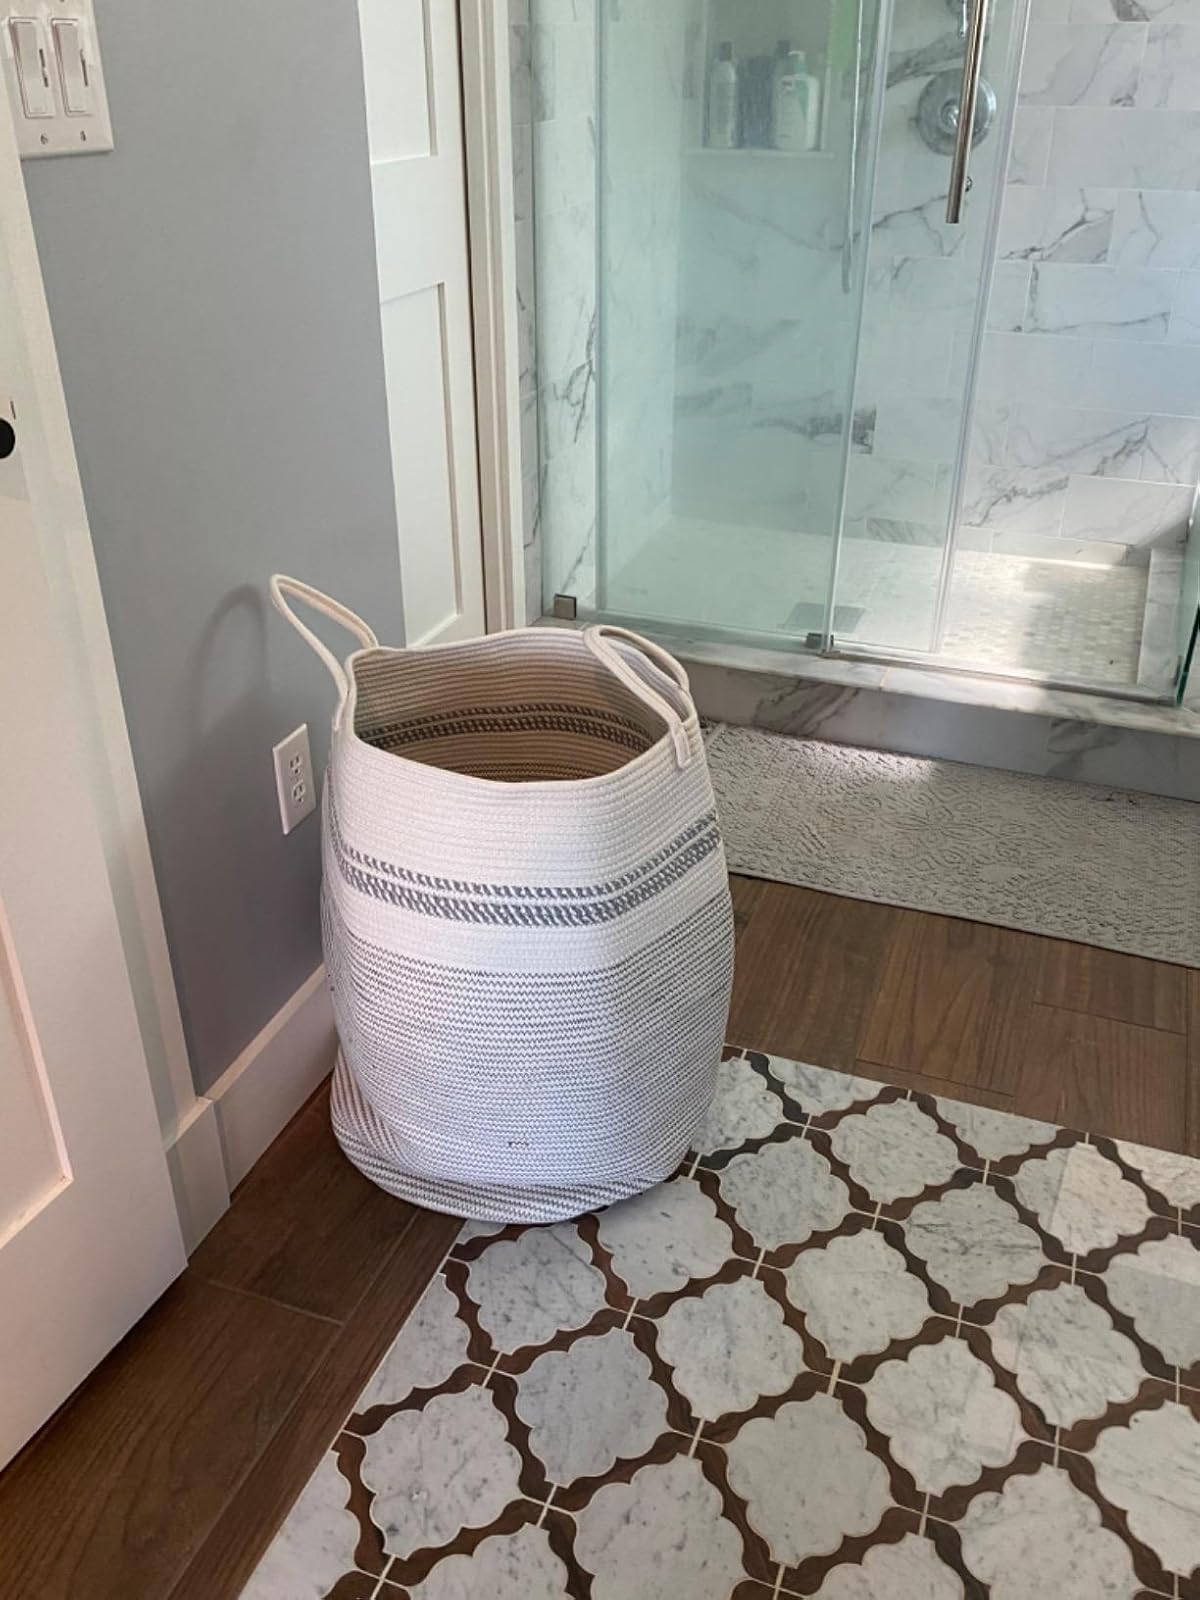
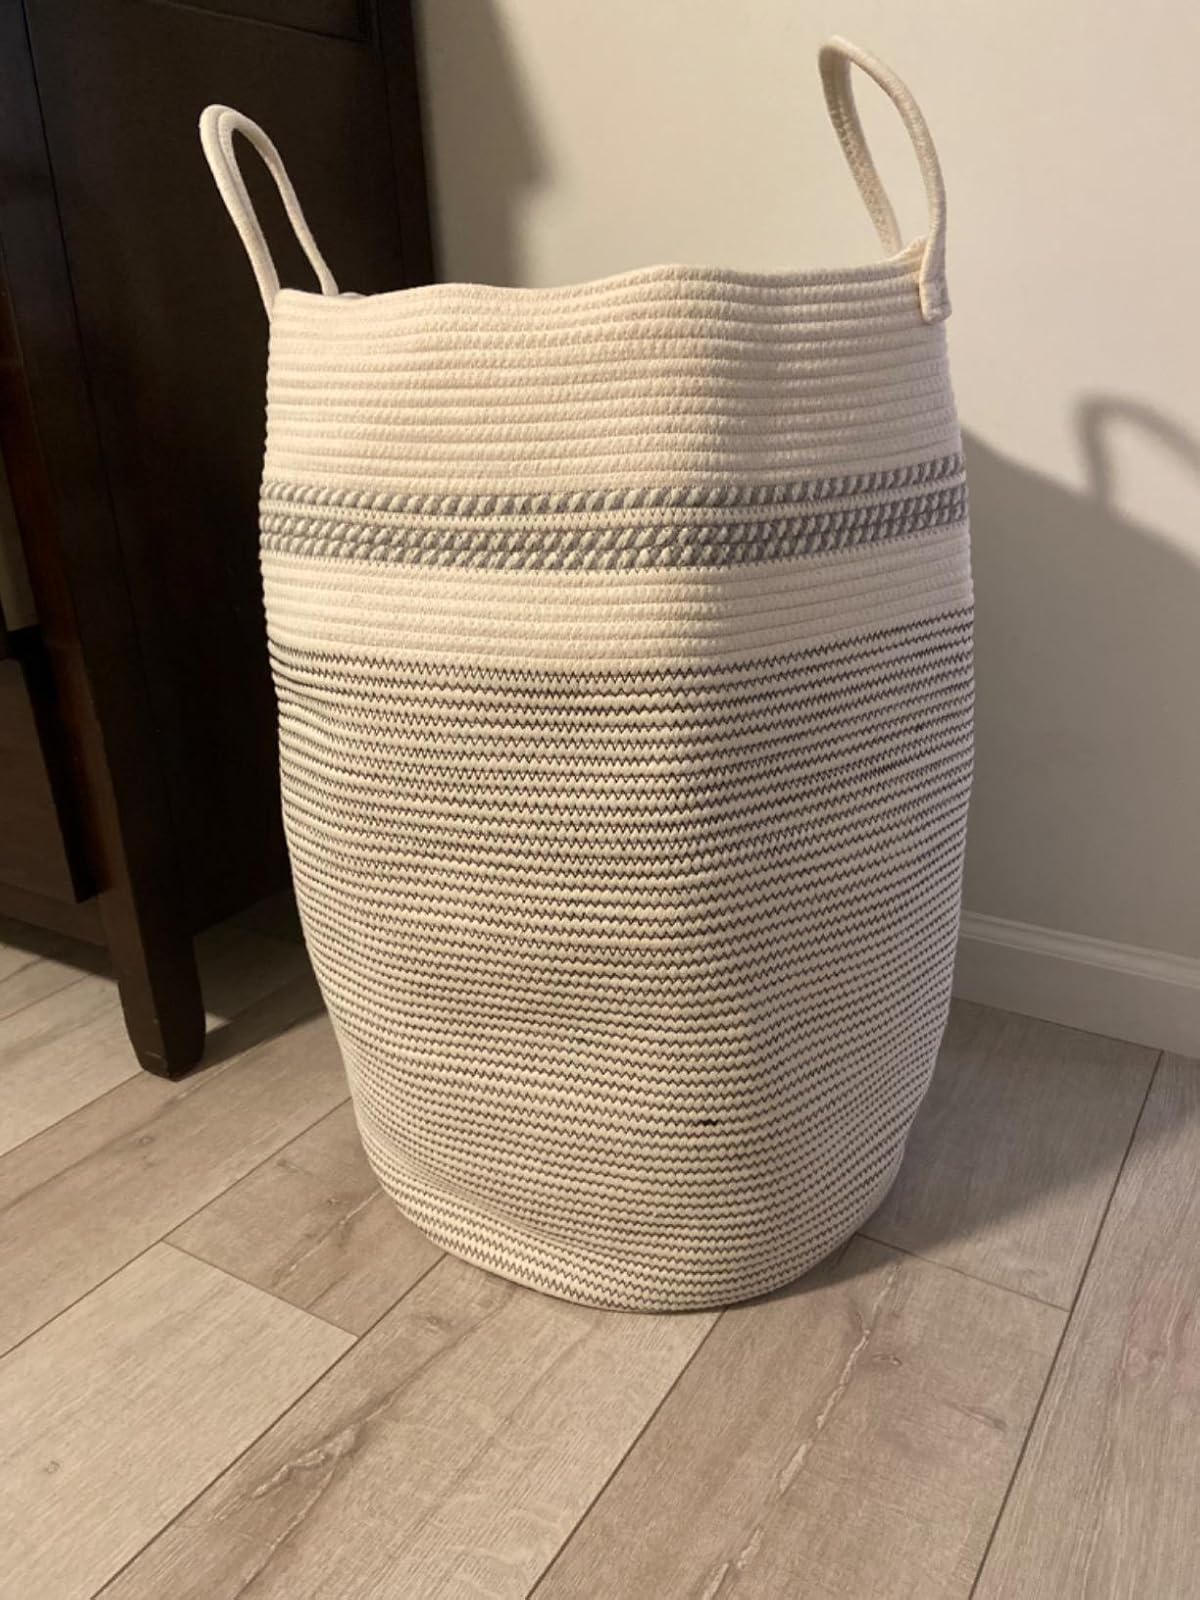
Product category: items_hamper
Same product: yes